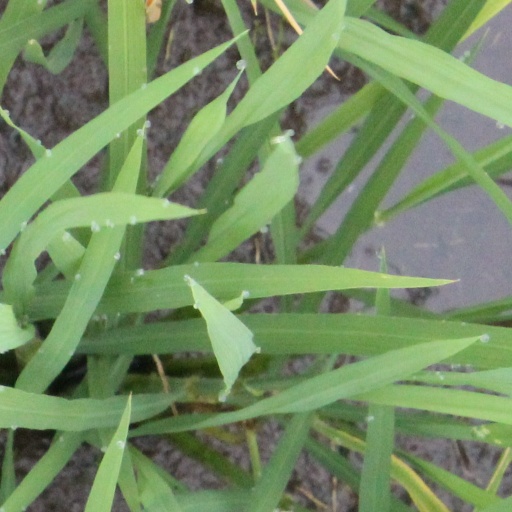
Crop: rice